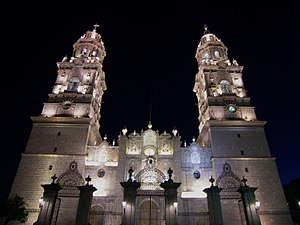
Morelia
Morelia er en by i det centrale Mexico og den administrative hovedstad i delstaten Michoacán de Ocampo. Byen blev grundlagt den 18. maj 1541. Morelia har været på UNESCOs Verdensarvsliste siden 1991. Tidligere hed byen Valladolid opkaldt efter byen i Spanien med samme navn. Det nuværende navn er efter José María Morelos, en nationalhelt fra den mexikanske uafhængighedskrig.